Binger Hermann

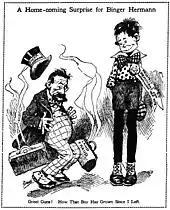
Binger Hermann was singled out for election year scorn by the Democratic press during the 1904 campaign for involvement in a land fraud scandal.

During his second stint in Congress, Hermann was accused by Hitchcock of fraud against the government, claiming that information on land fraud in Oregon had been sent to Hermann and had been ignored, and that Hermann might have removed or disposed of several files and letters from the General Land Office concerning certain fraud investigations. This scandal, which included nearly all of Oregon's congressional delegation, came to be known as the Oregon land fraud scandal.